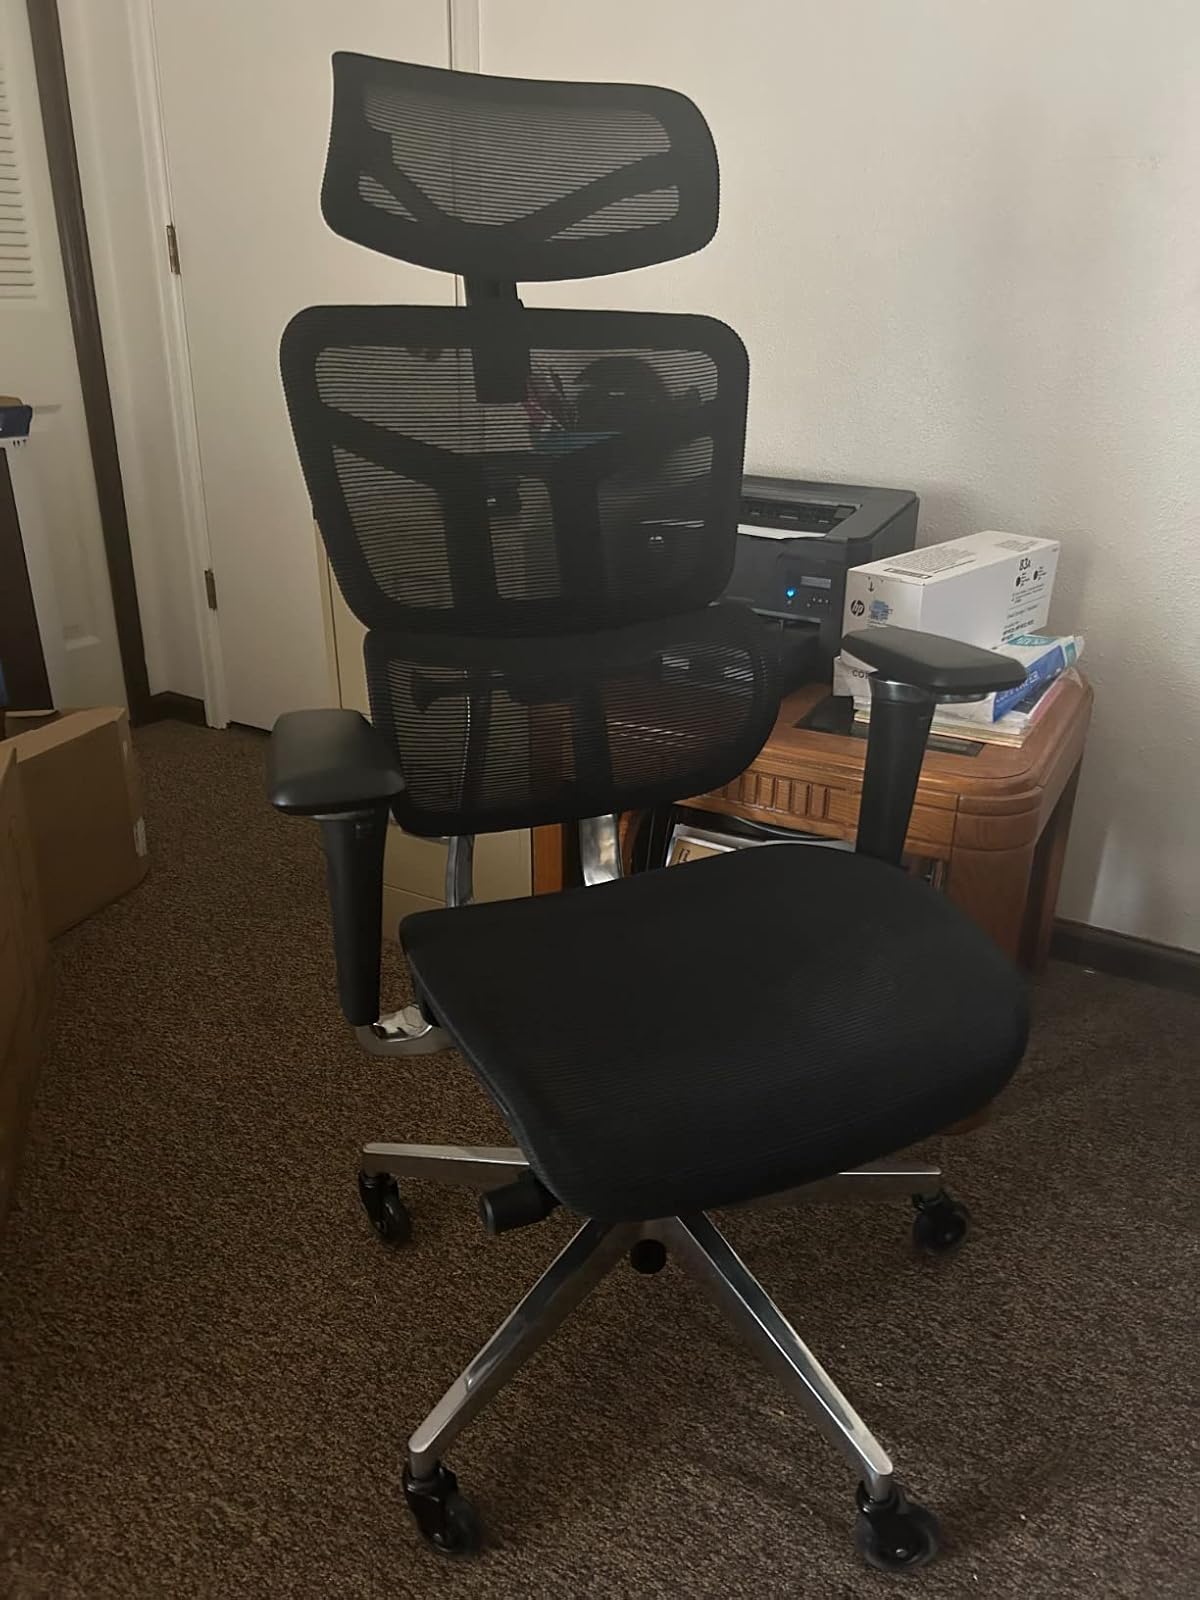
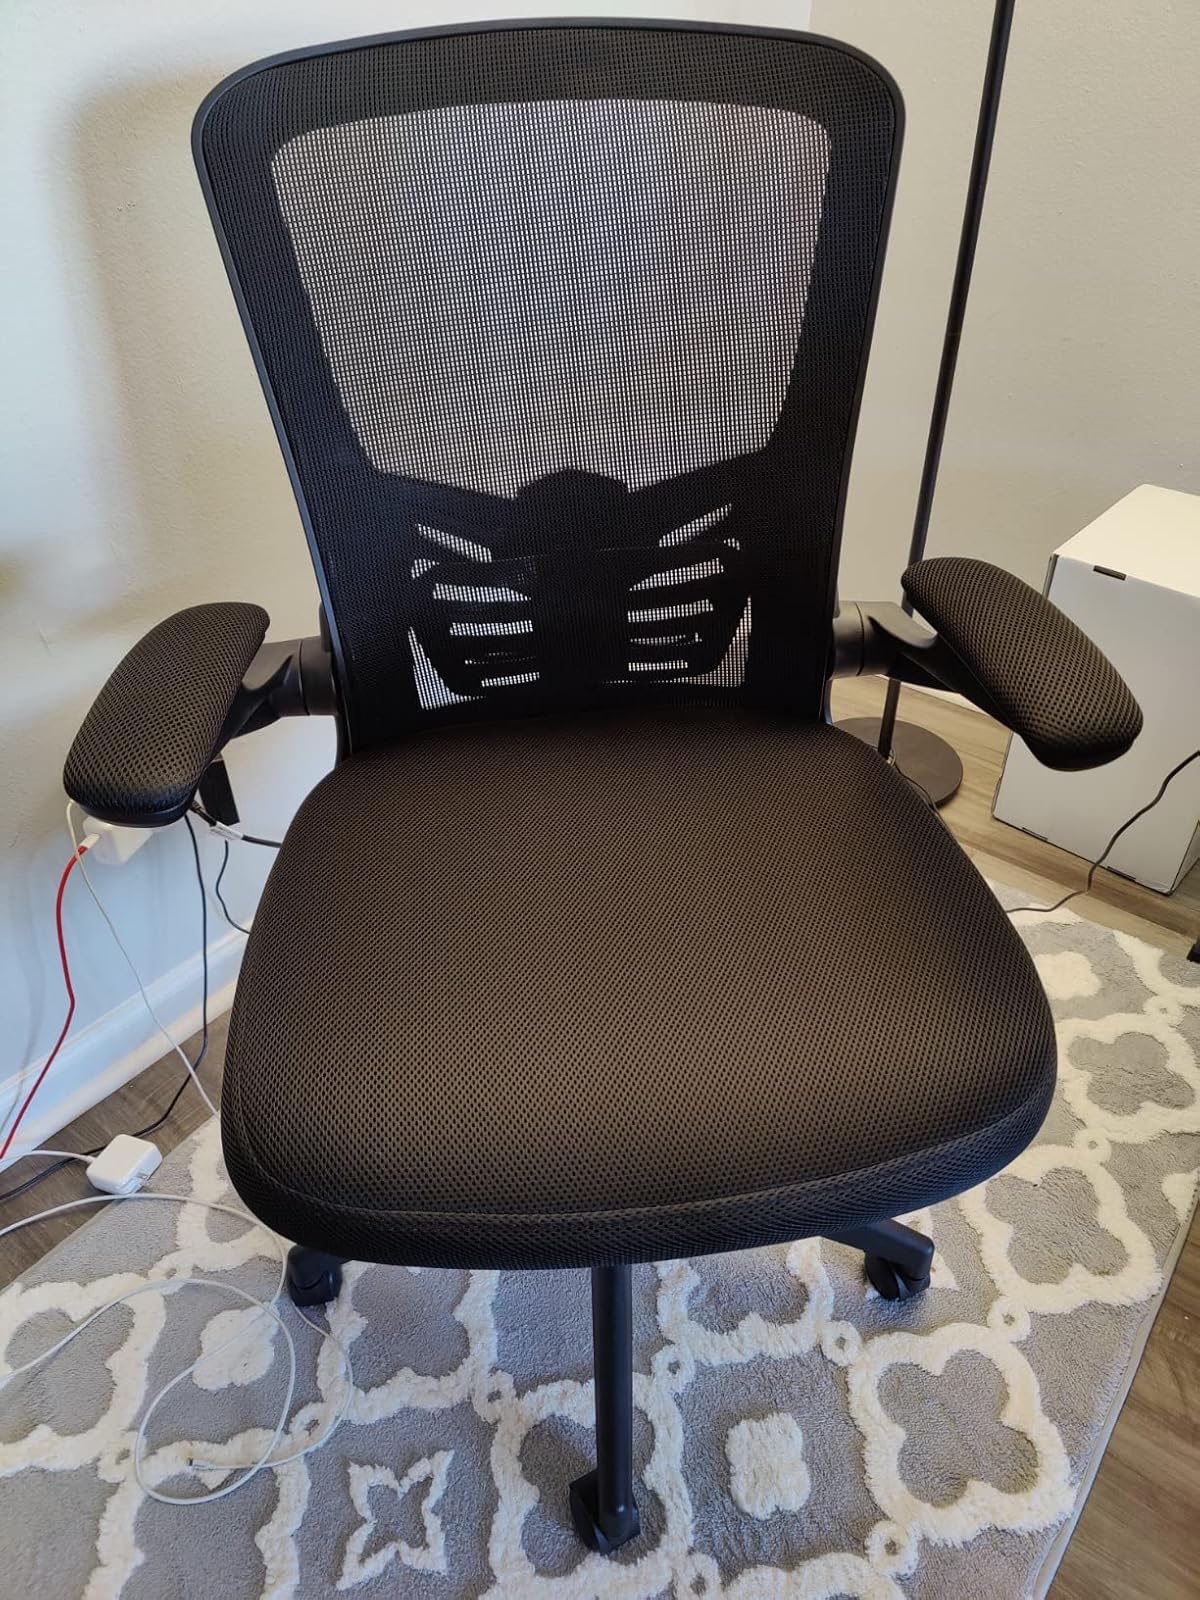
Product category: items_chair
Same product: no